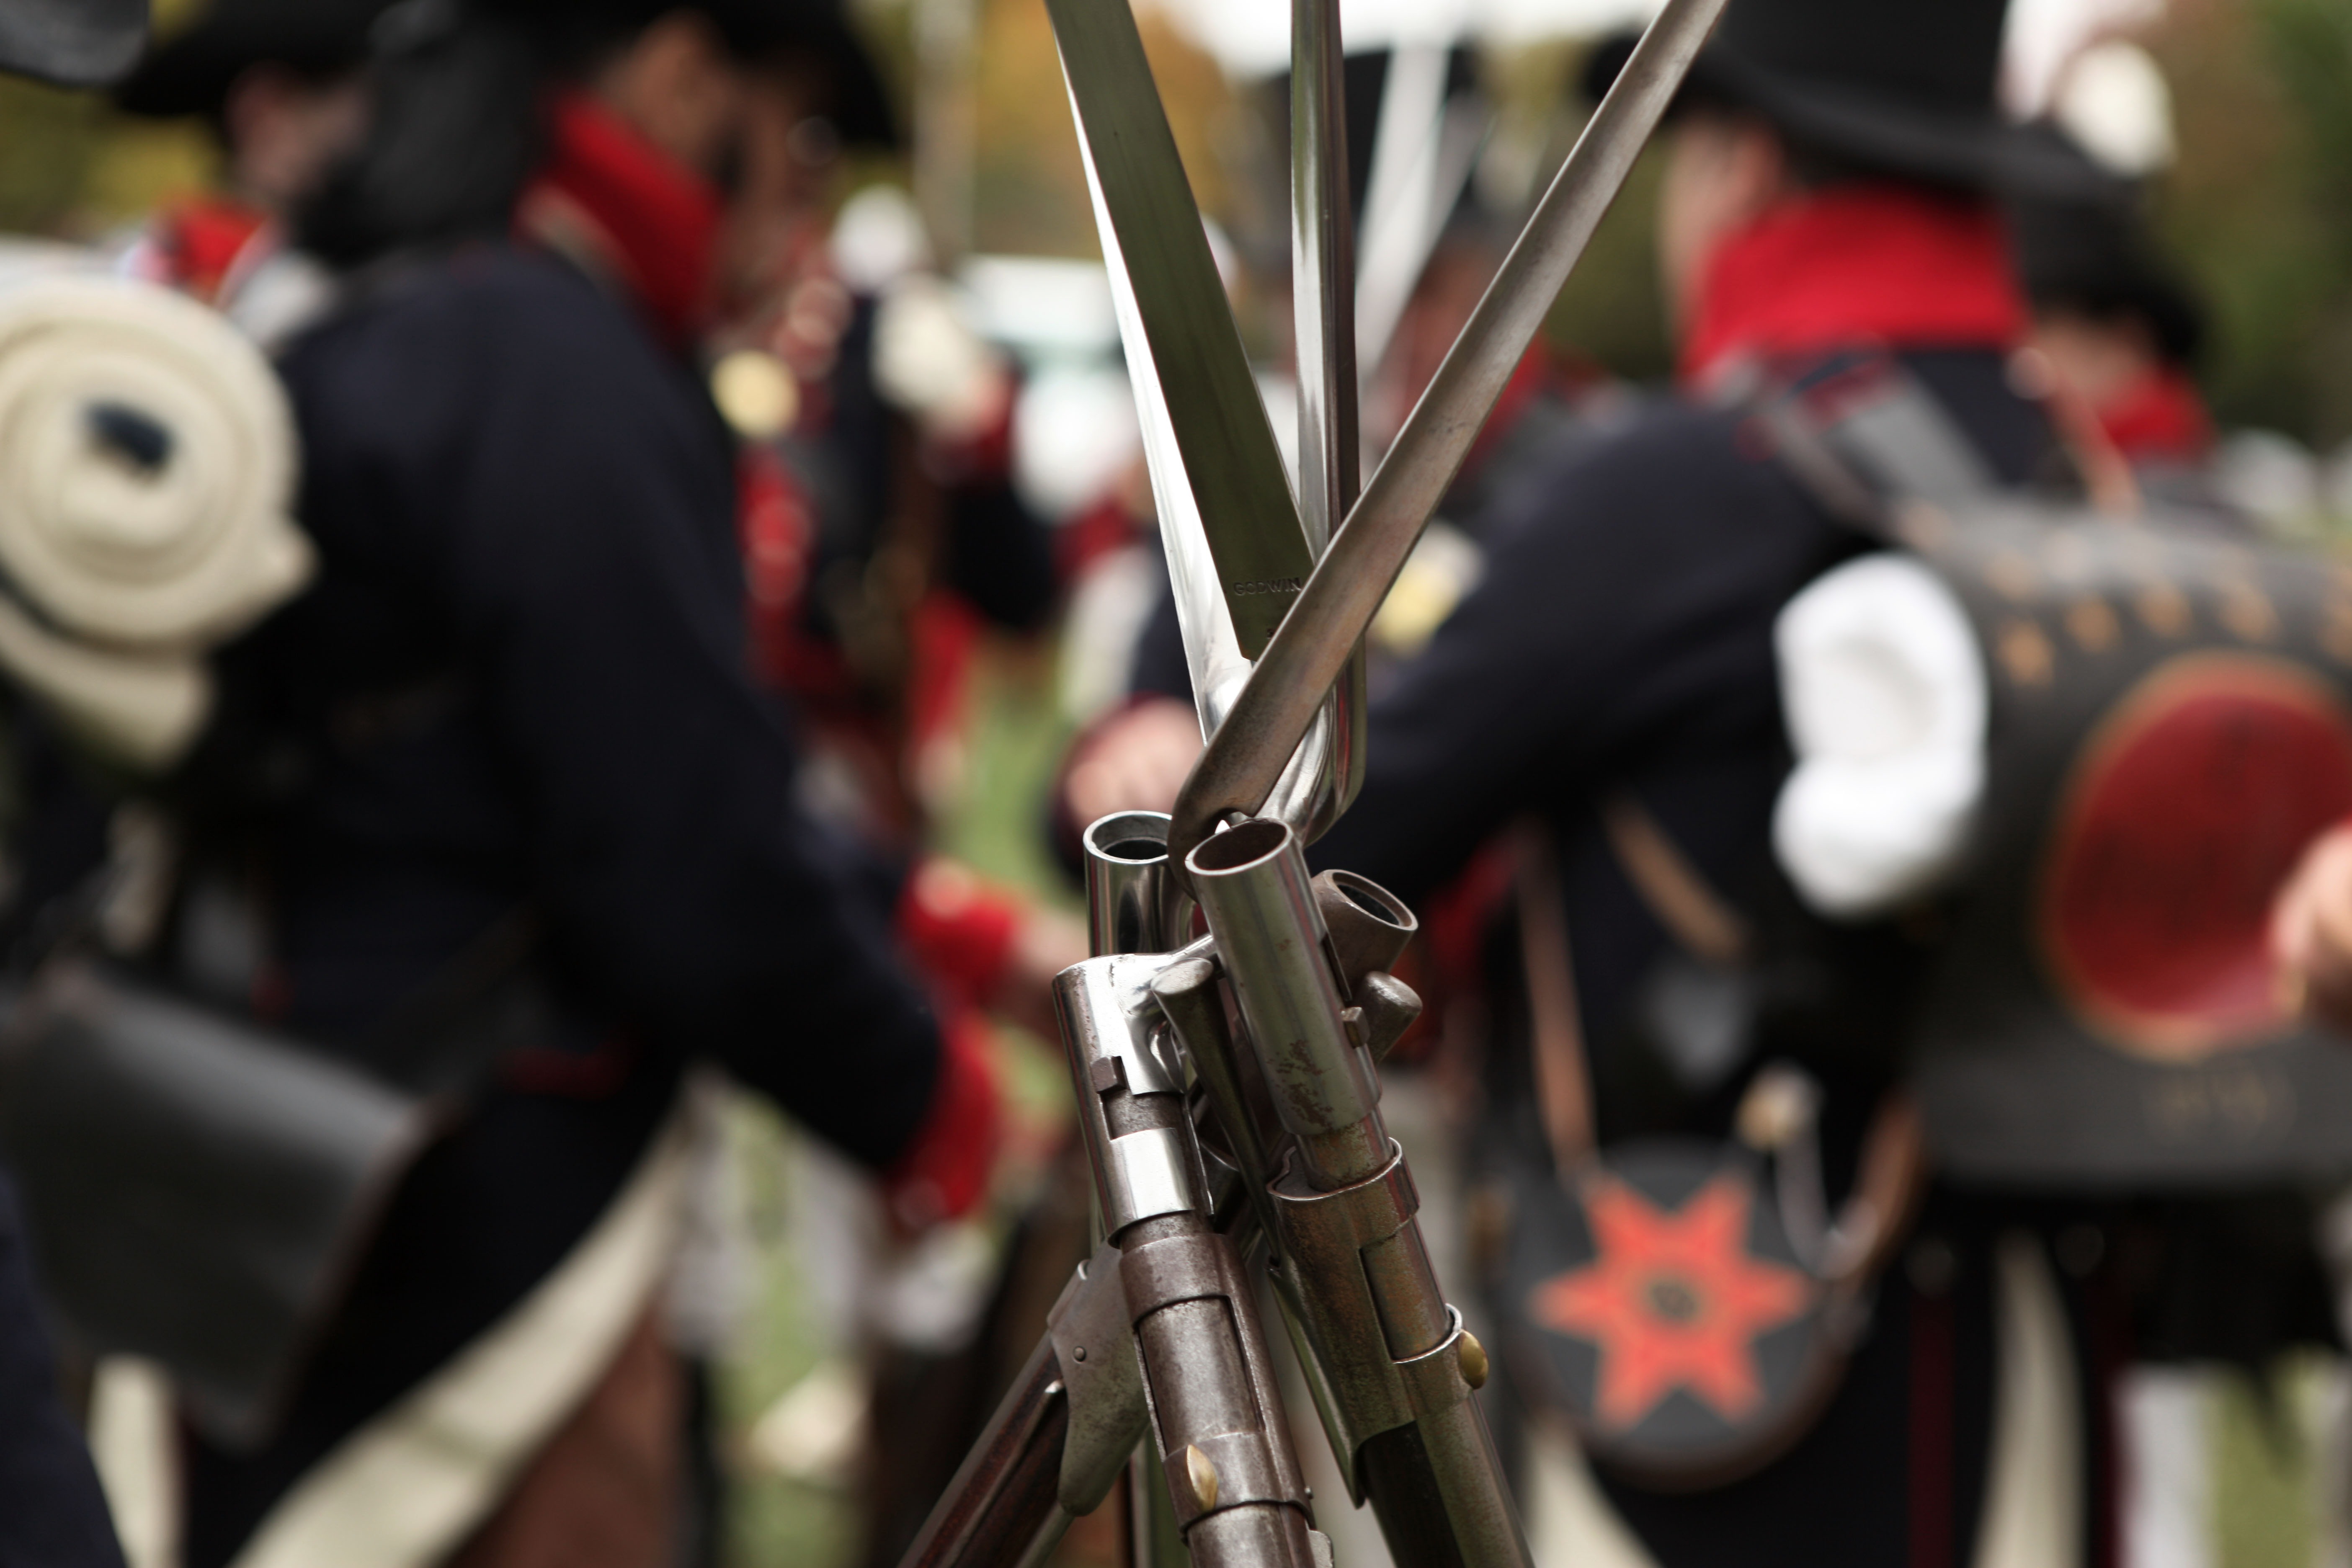
bicycle, soldier, army, vehicle, sports equipment, mountain bike, cycling, memorial, war, men, reenactment, arms, guns, history, actor, conflict, civil, actors, infantry, re enactment, bayonets